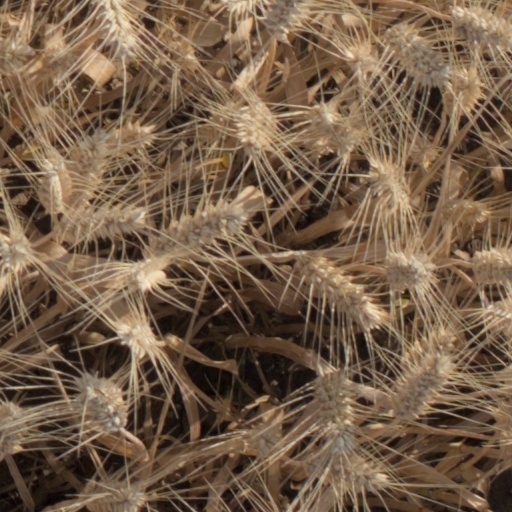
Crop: wheat